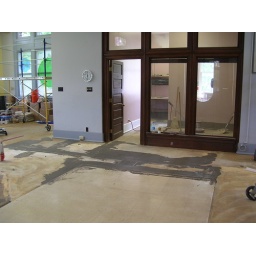
Thursday, June 22. The floor in the circ desk area is patched and readied for further abuse.